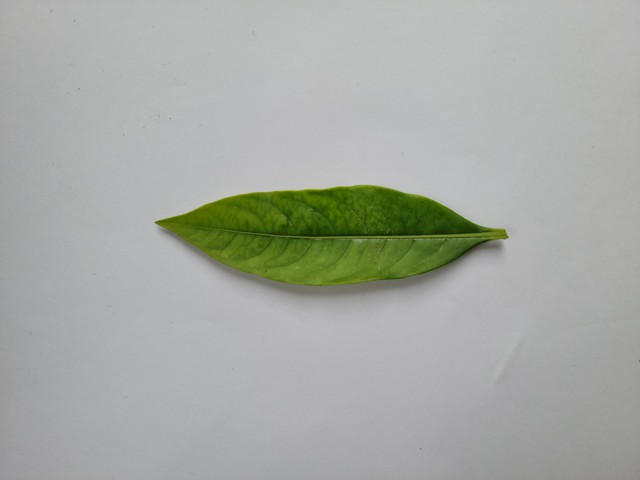
Plant: sarpagandha